Ledian Memushaj

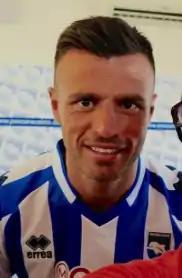
Memushaj with Pescara in 2016

Ledian Memushaj (born 7 December 1986) is an Albanian professional football coach and a former central midfielder. He is the head coach of the Under-19 squad of the Italian club Pescara.